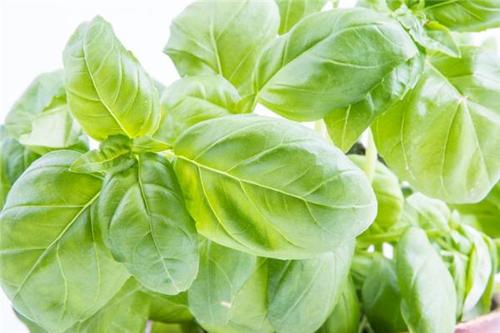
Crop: unknown
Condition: basil